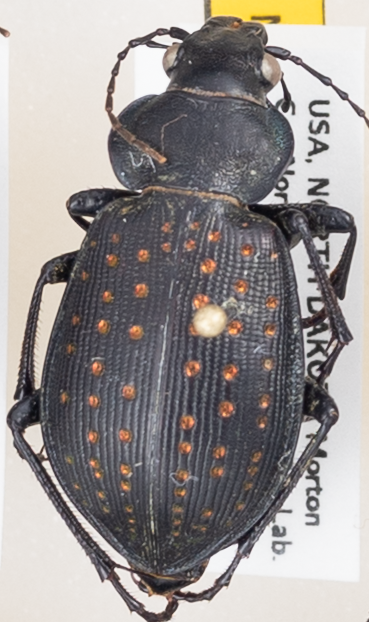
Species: Calosoma calidum
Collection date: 2018-06-05 04:00:00
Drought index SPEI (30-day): -0.404
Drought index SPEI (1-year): -0.17
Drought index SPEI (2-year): -0.212